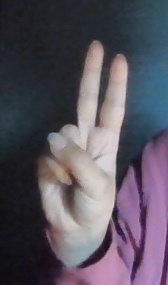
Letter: taa